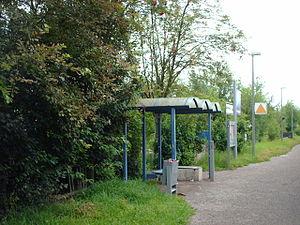
Westheim est un village de Rhénanie-du-Nord-Westphalie, située dans l'arrondissement du Haut-Sauerland, dans le district d'Arnsberg, dans le Landschaftsverband de Westphalie-Lippe.